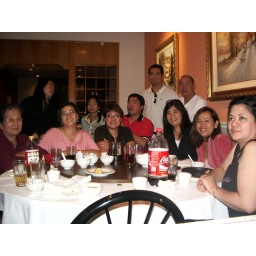
ALL smiles for the birthday girl in pink